Royal College of Physicians of Edinburgh

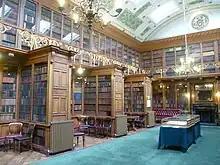
The New Library in the RCPE building

The foundation stone of a new Hall at 9 Queen Street was laid on 8 August 1844. The new Queen Street Hall was designed by Thomas Hamilton. The Queen Street Hall was completed in 1846.